Tim Johnson (baseball)

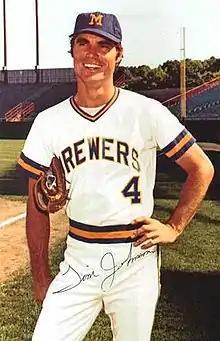
Johnson in 1973

Timothy Evald Johnson (born July 22, 1949) is an American former professional baseball player and manager. A shortstop and utility infielder in Major League Baseball (MLB) from 1973 to 1979, he became better known as manager of the Toronto Blue Jays.